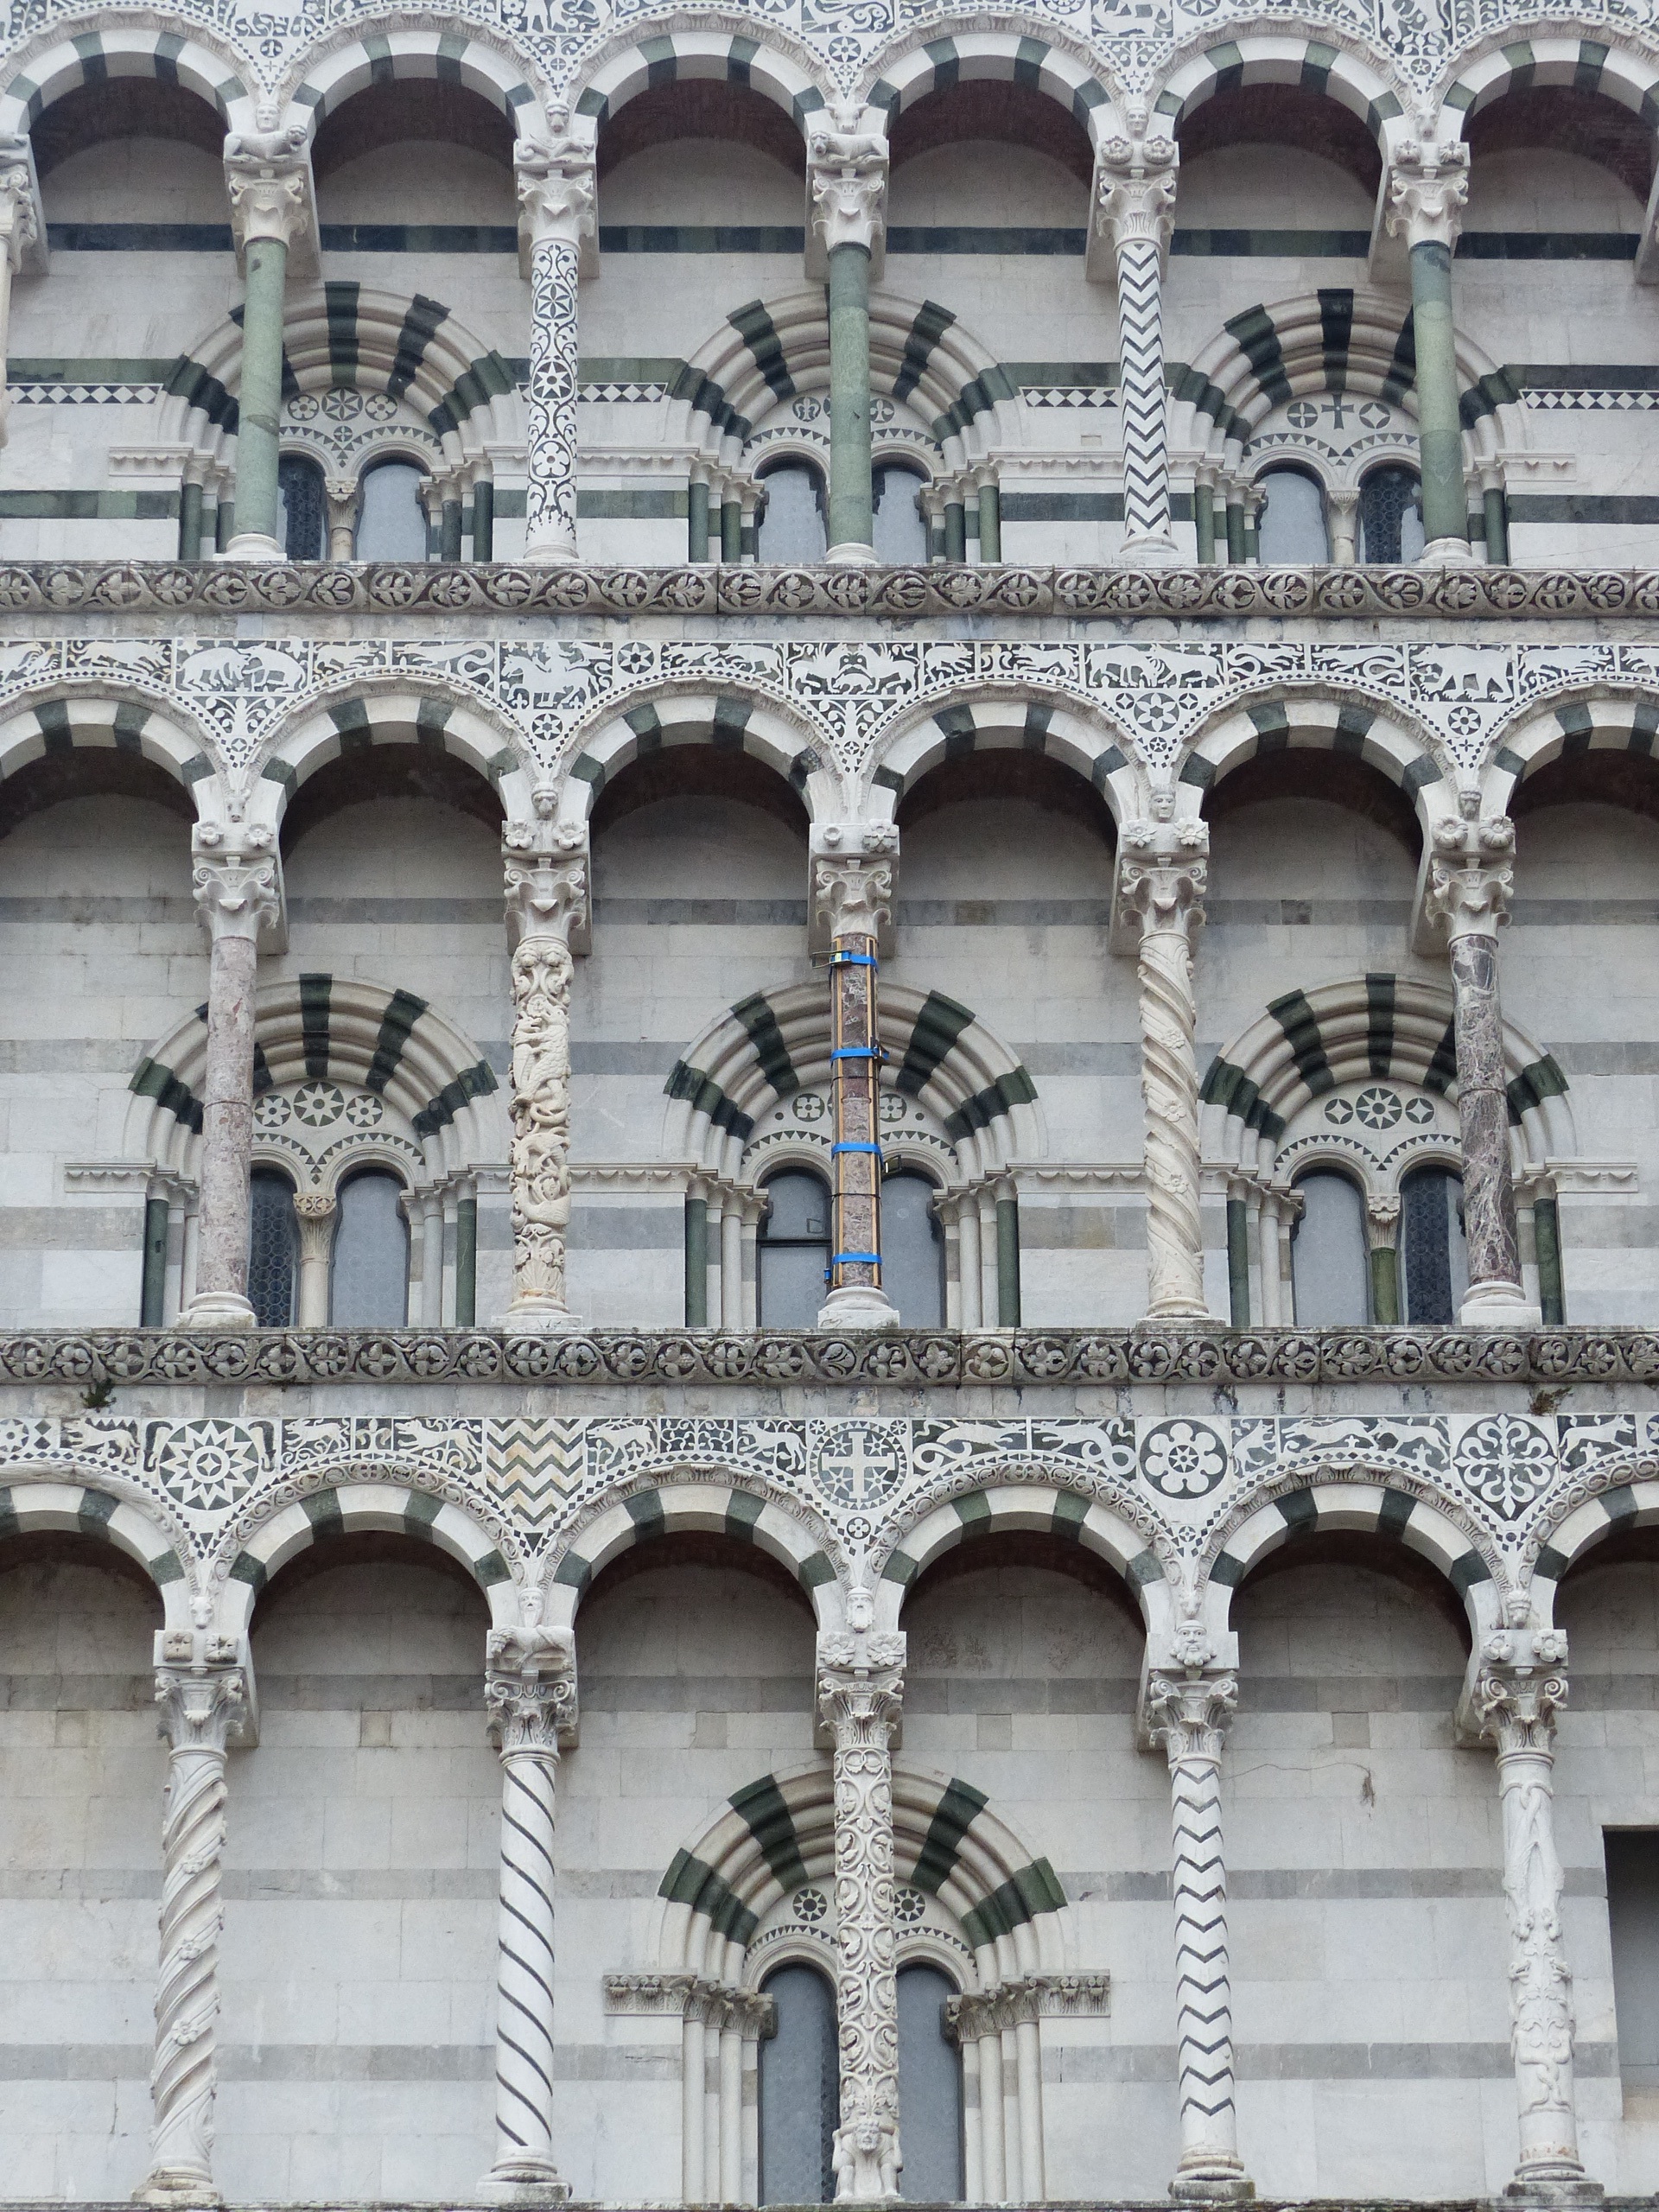
architecture, structure, palace, arch, column, plaza, landmark, tuscany, facade, symmetry, dom, lucca, gothic architecture, classical architecture, ancient history, baluster, ancient roman architecture